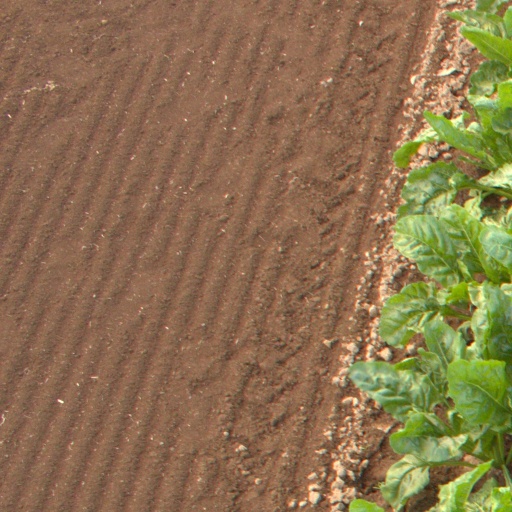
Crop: sugar beet